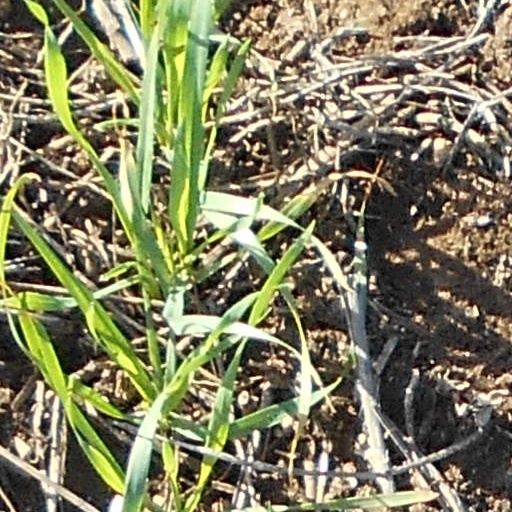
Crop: wheat